Göksu

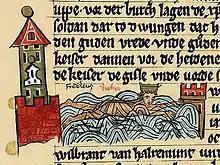
Barbarossa drowns in the Saleph, "Sächsische Weltchronik"

In 1190, while on the Third Crusade, Emperor Frederick Barbarossa drowned in the river, then known as the Saleph and located within the Armenian Kingdom of Cilicia. The crusaders had reached Asia Minor in March, where the emperor continued his campaign to the Holy Land. Having plundered the city of Konya and defeated the forces of the Sultanate of Rum at the Battle of Iconium, his forces arrived on the banks of the river on June 10. Several contradictory statements reflect the circumstances of his sudden death, which have not been conclusively established. According to some sources, the emperor was lost in the current when he tried to cross the water near Silifke; other chronicles report he wished to cool down from the heat of the day and suffered a heart attack while taking a bath. The mortal remains were preserved according to the "Mos Teutonicus" process and transferred to Tarsus, Antioch and Tyre by his followers. Once without a leader, his crusader army dispersed; the remnants later joined the Siege of Acre. A monument in Barbarossa's honor was erected on the road from Silifke to Mut.